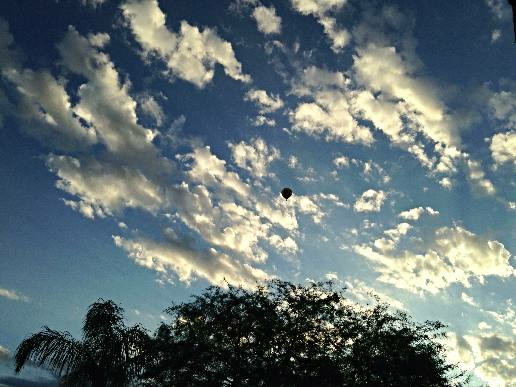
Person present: No